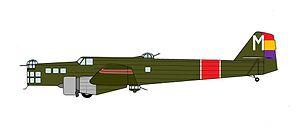
Les Fuerzas Aéreas de la República Española, abrégées en FARE, étaient les forces aériennes de la Seconde République espagnole, le gouvernement espagnol légalement établi entre 1931 et 1939. Elle est connue populairement comme La Gloriosa.